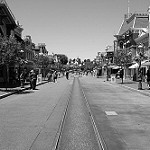
Label: B & W